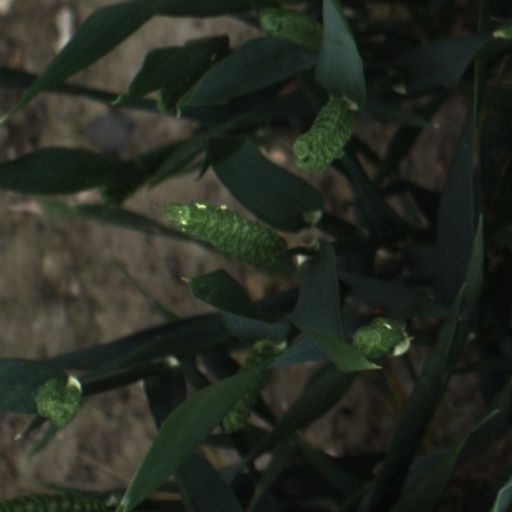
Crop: wheat